Tenille Dashwood

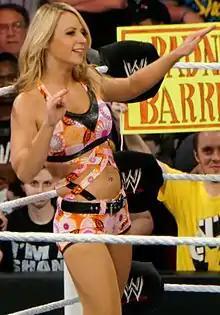
As part of her fan favourite character, Emma began performing a comical signature dance, as seen here.

In March 2011, Shimmer announced that Dashwood had signed a contract with World Wrestling Entertainment (WWE). In July 2011, Dashwood decided to undergo surgery for her shoulder, which had caused her problems throughout her career. After the surgery she applied again and the company signed her. In June 2012, Dashwood relocated to Tampa, Florida, and eventually reported to WWE's developmental territory Florida Championship Wrestling (FCW). She made her FCW in-ring debut on 1 August live event, participating in a battle royal. In August 2012, Dashwood revealed Emma as her new ring name.